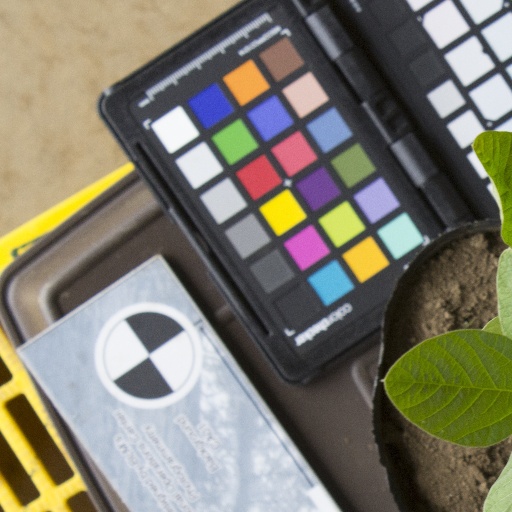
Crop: soybean